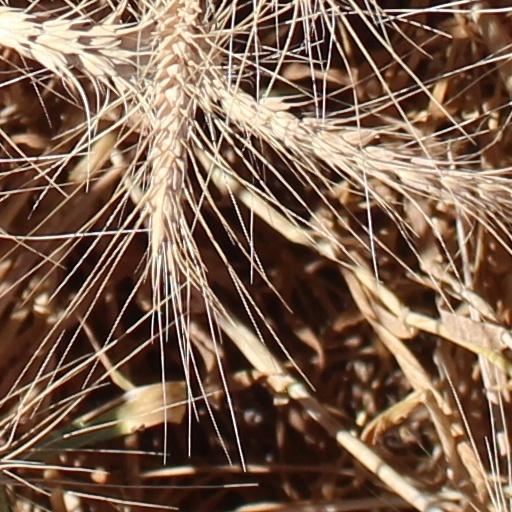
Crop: wheat